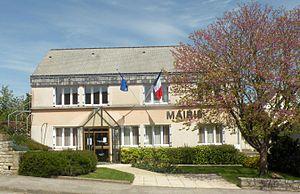
mairie de Malguénac
Malguénac [malgenak] est une commune française située dans le département du Morbihan en région Bretagne.